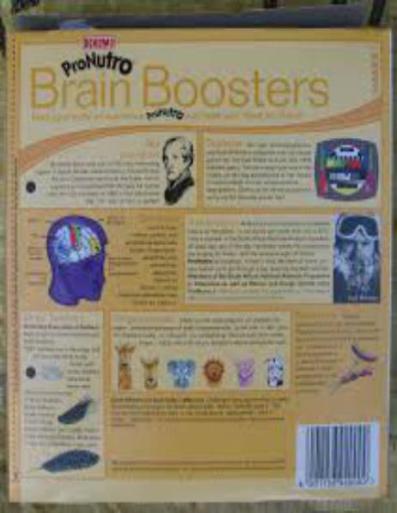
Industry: Food